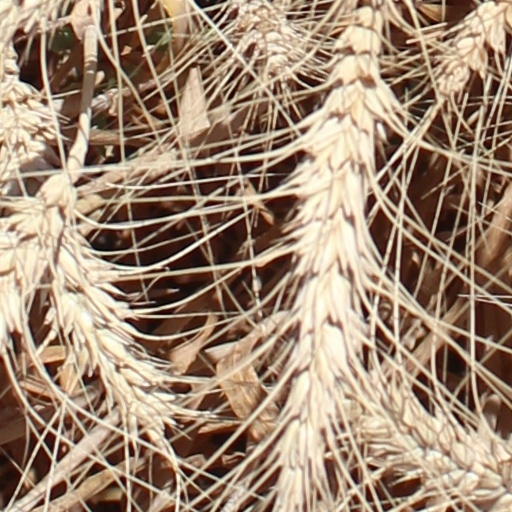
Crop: wheat